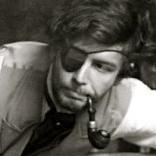
Age: 25